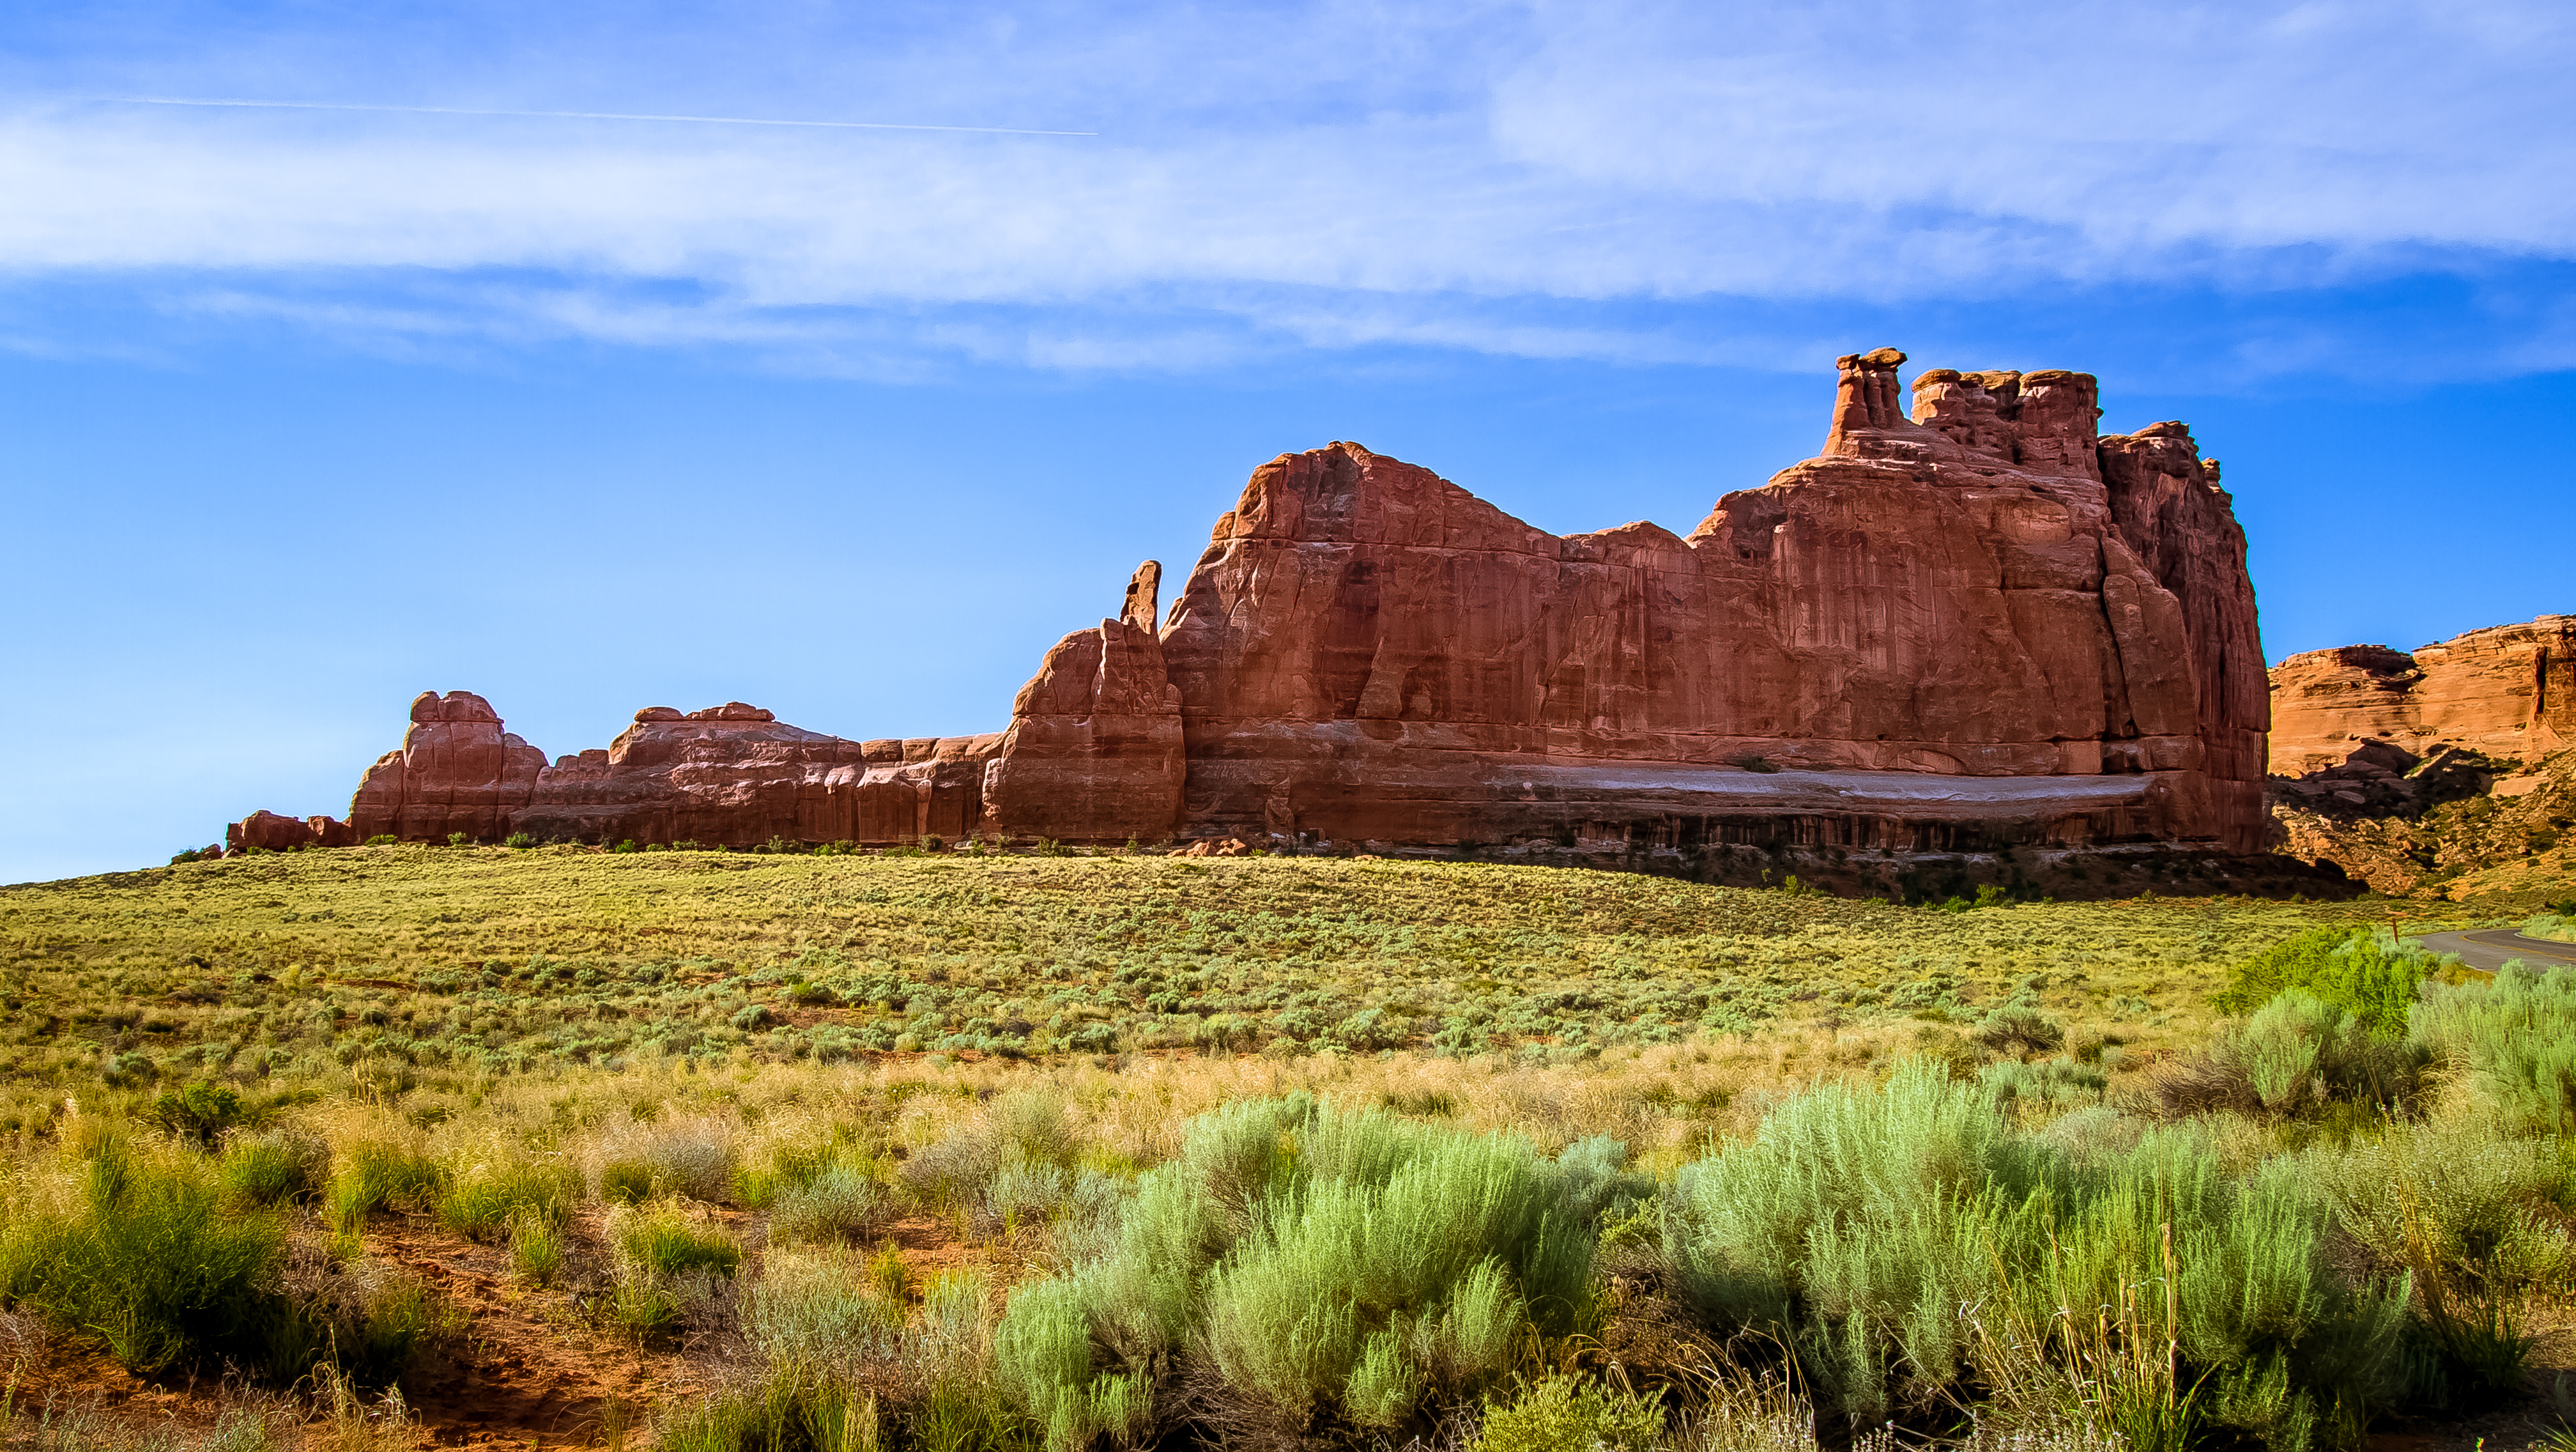
landscape, tree, nature, rock, wilderness, mountain, sky, road, prairie, hill, desert, sandstone, valley, travel, cliff, green, scenic, park, shadow, blue, canyon, trip, terrain, national park, world, west, american, geology, utah, badlands, plateau, western, ecosystem, westworld, butte, monolith, landform, natural environment, geographical feature, mountainous landforms